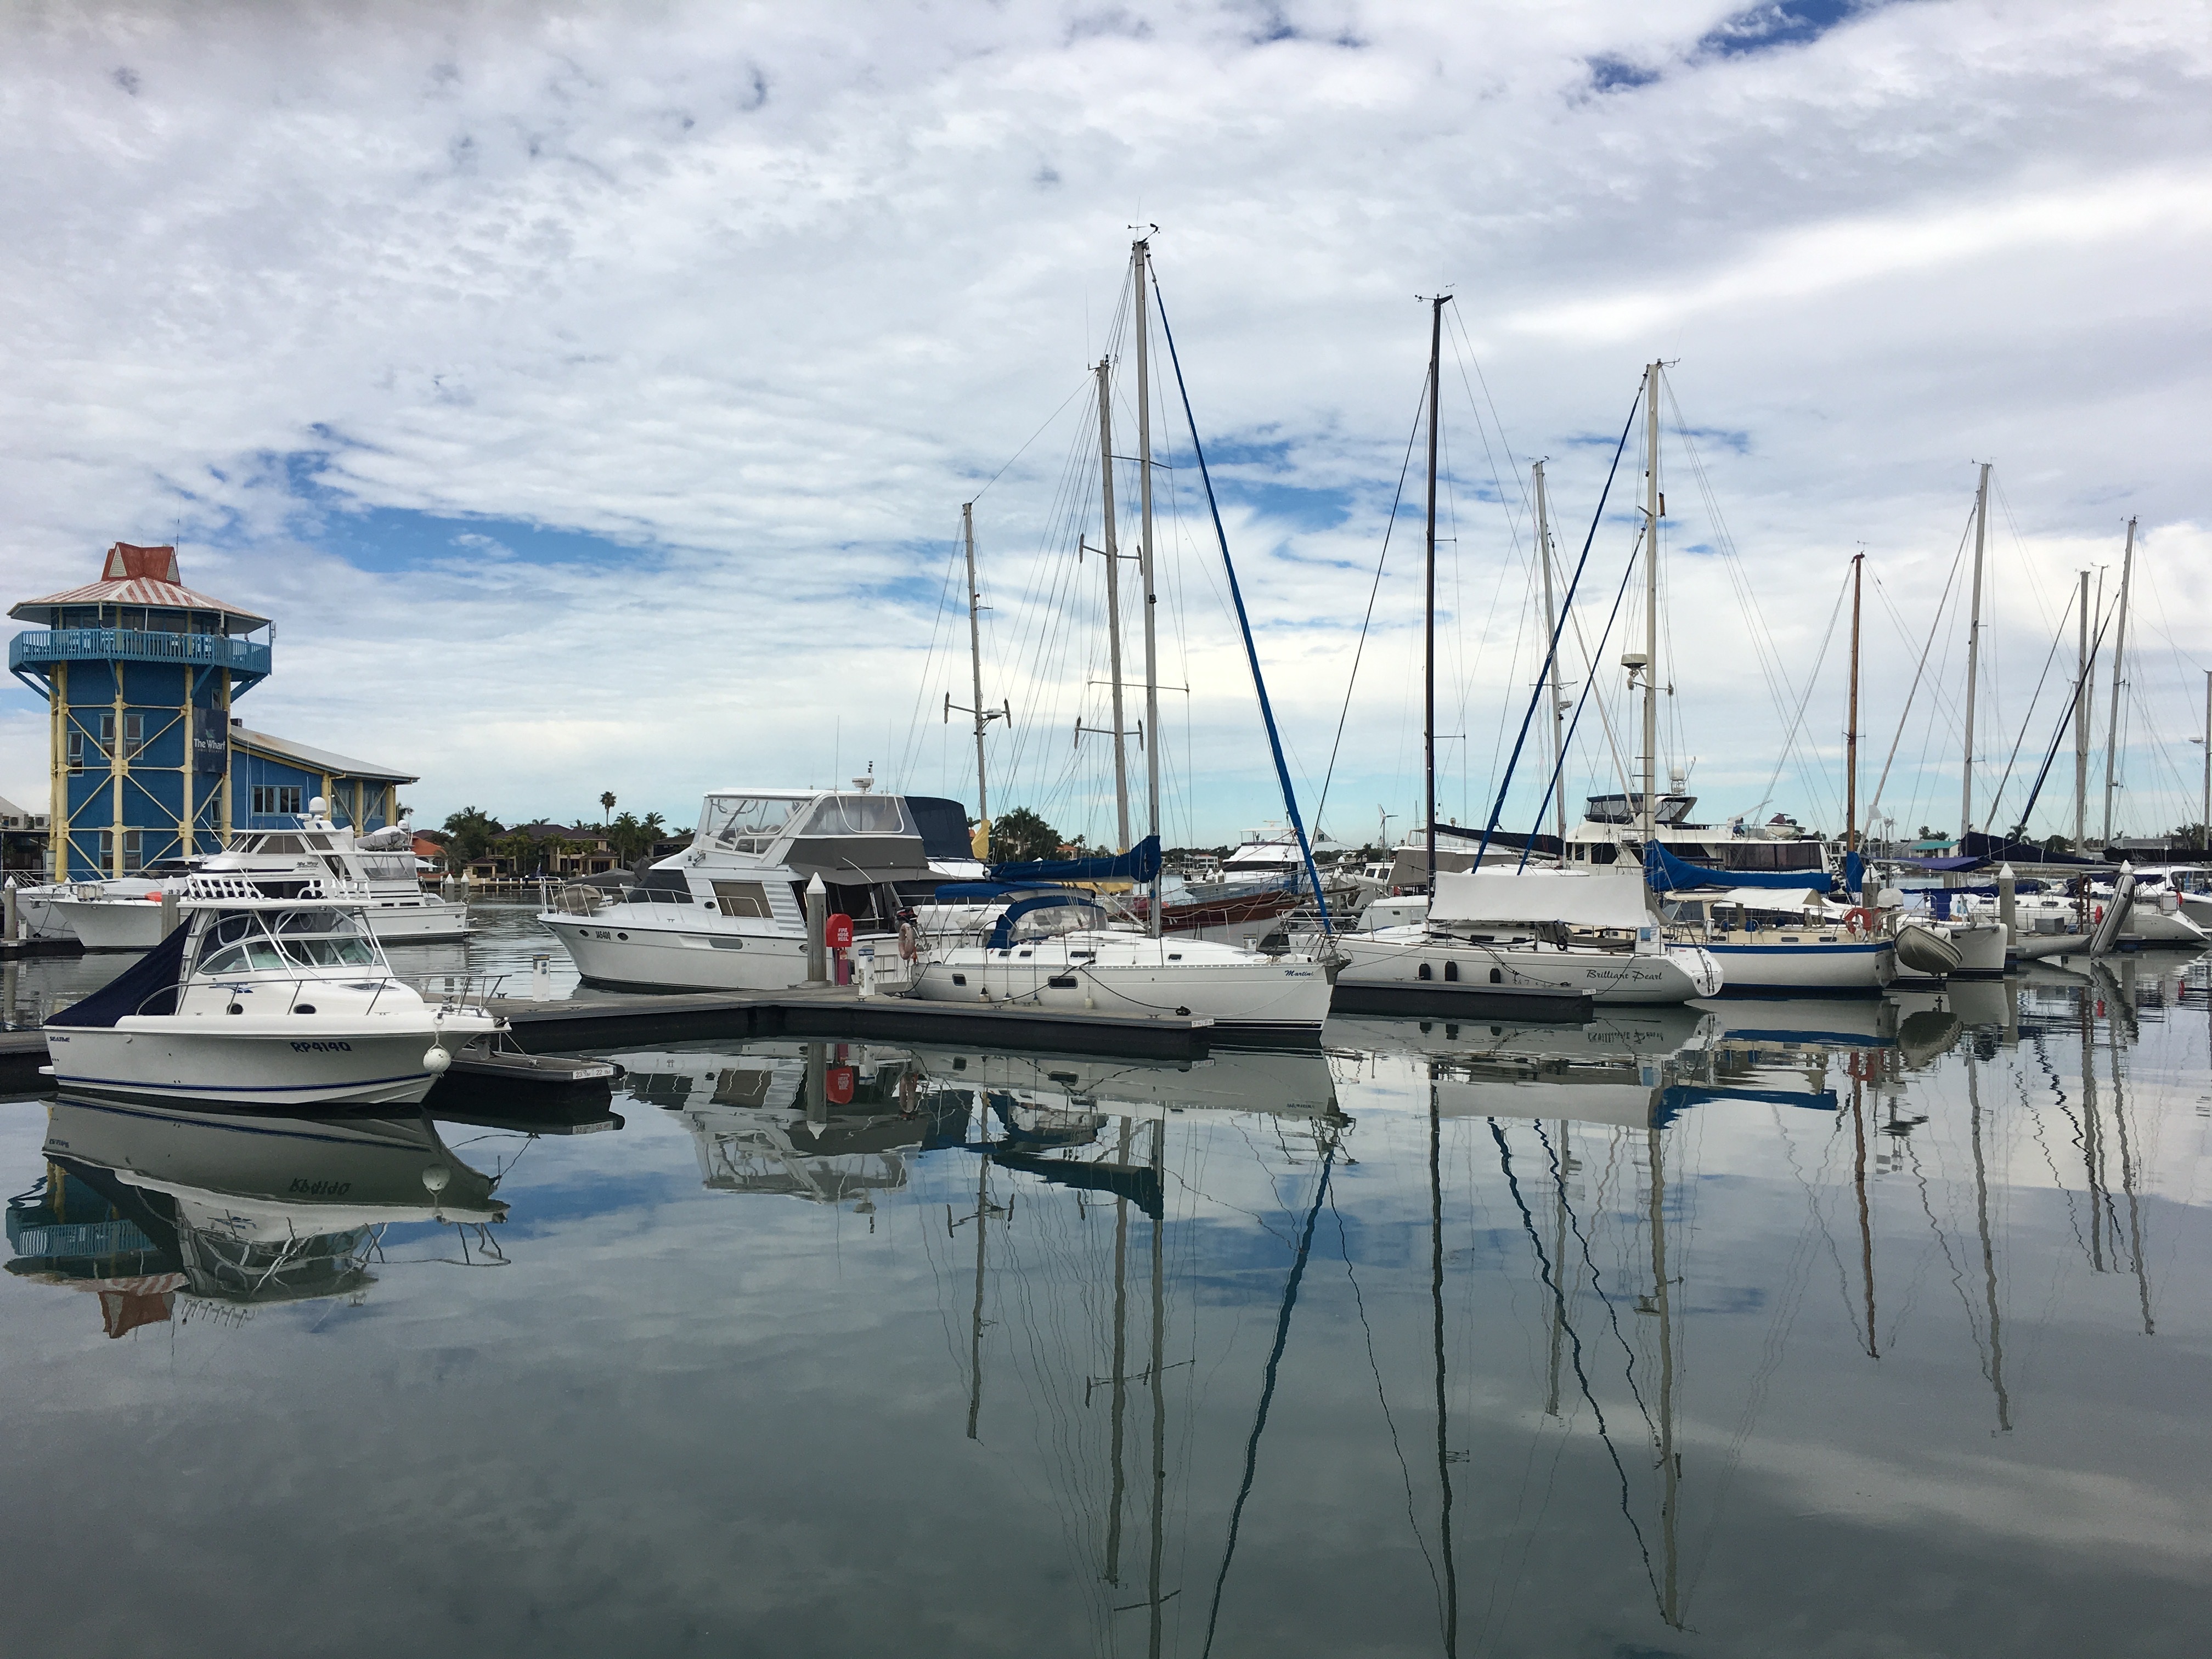
sea, coast, dock, boat, vehicle, mast, bay, harbor, marina, port, sailboat, watercraft